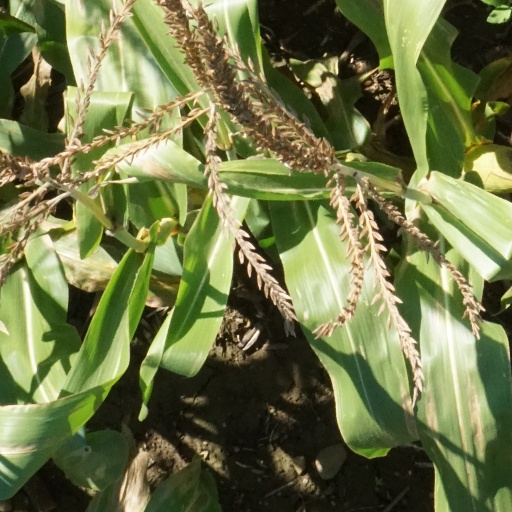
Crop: maize; corn